Rugby union in Italy

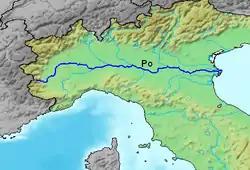
The Po Valley in Northern Italy is frequently seen as Italian rugby's traditional heartland.

British communities brought rugby to Genoa between 1890 and 1895, with other games in Italy around 1909. The society that organised the first games dissolved soon after them.